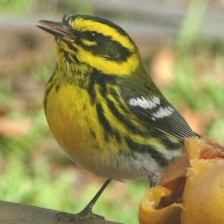
Species: TOWNSENDS WARBLER
Scientific name: SETOPHAGA TOWNSENDI